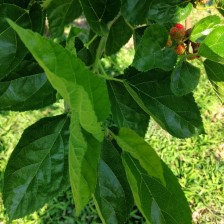
Variety: BlackOodTurkey